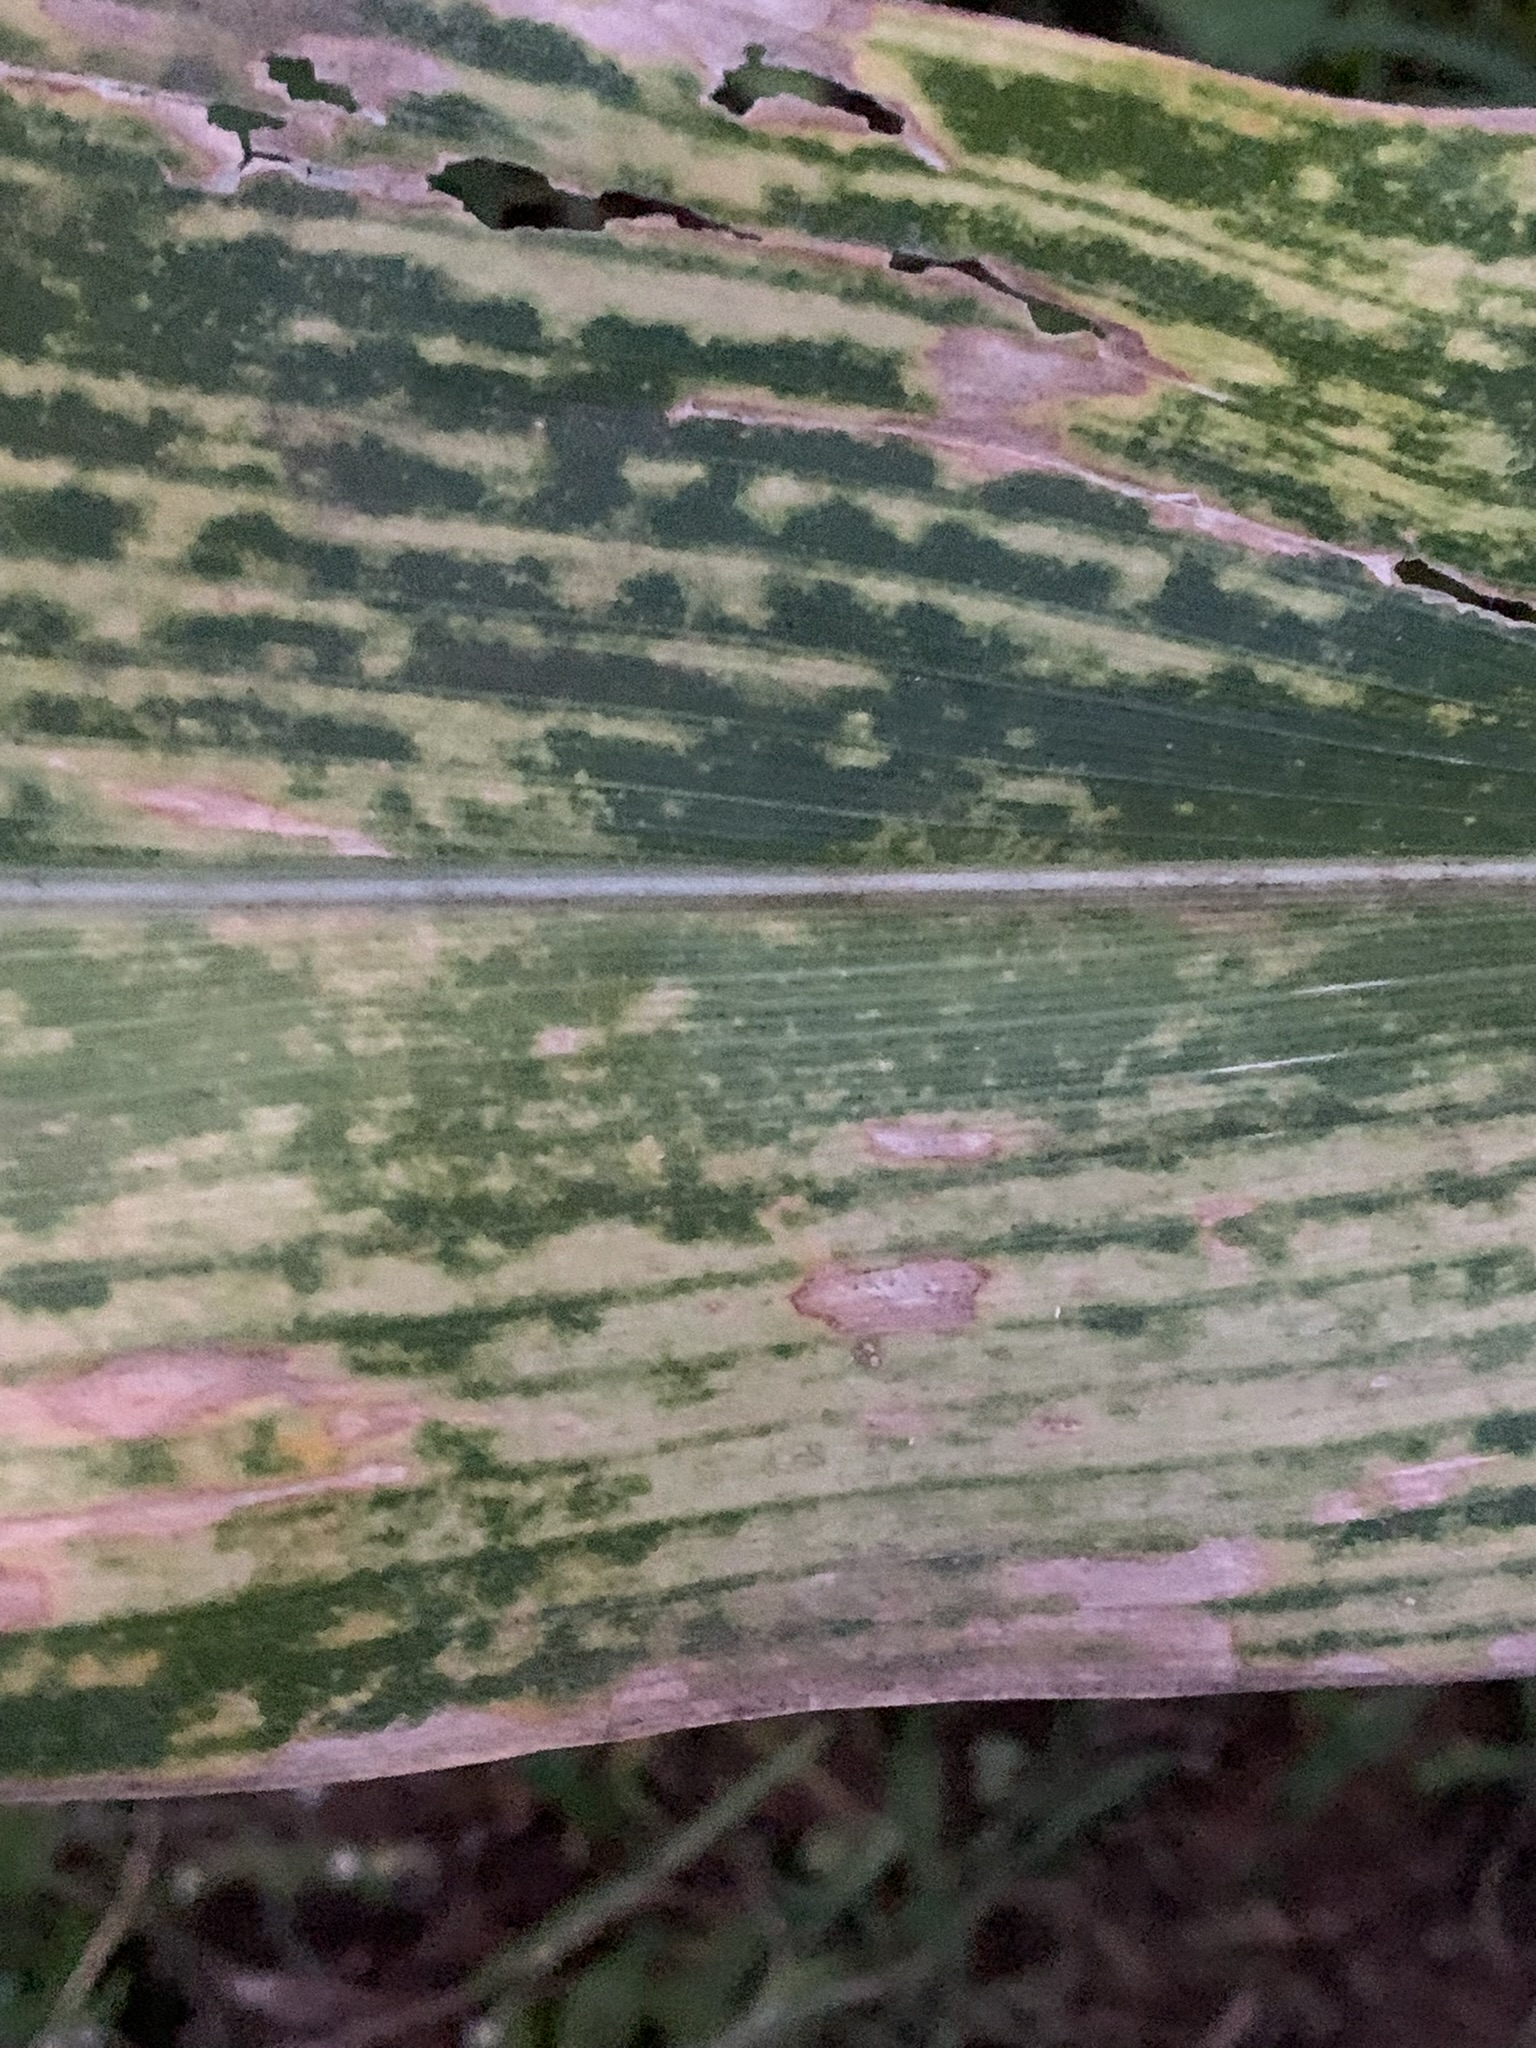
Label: MLN